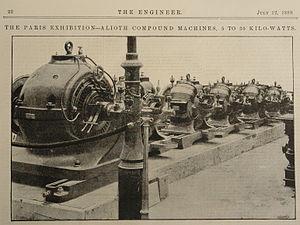
Série de Moteurs électriques R.Alioth et Cie Présents en 1889. Noter à partir du second les moteurs sont bobinés en anneau au stator
La Société d'électricité Alioth était une ancienne entreprise française de construction de matériel électrique créée en 1898 par la société suisse Elektrizitäts-Gesellschaft Alioth AG. Elle était implantée à Lyon et fut absorbée en 1911 par la société suisse Brown, Boveri & Cie, qui, au travers de sa filiale française, la Compagnie Électro-Mécanique, en fit une des unités de fabrication de moteurs électriques du groupe.